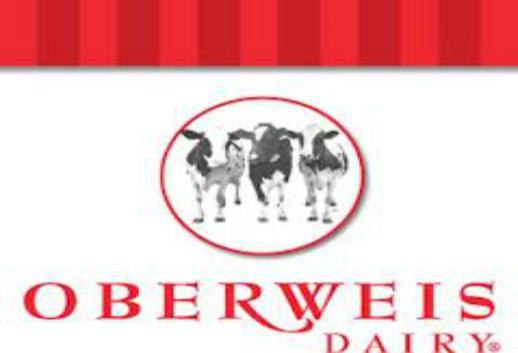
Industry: Food